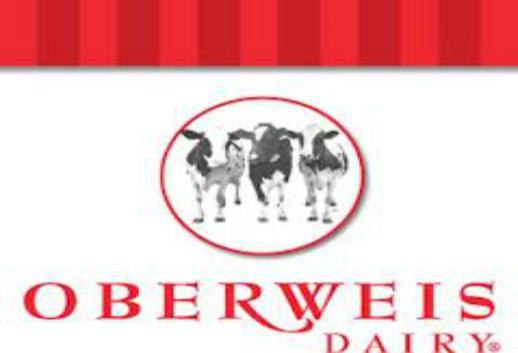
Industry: Food